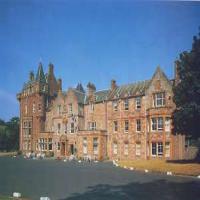
Weather: sun or clear